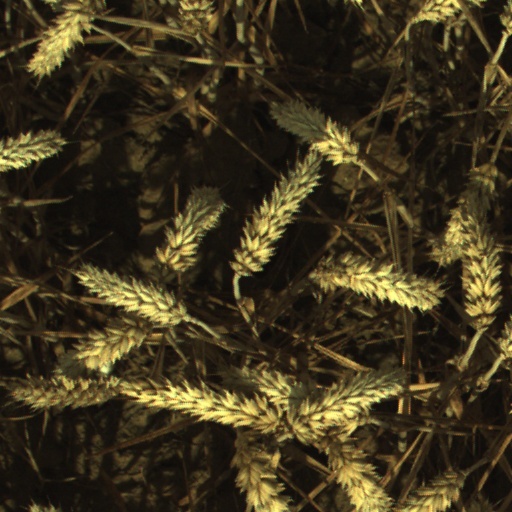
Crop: wheat